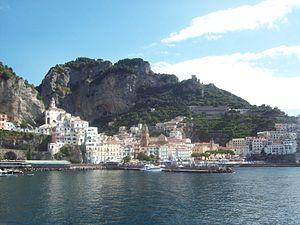
Amalfi est une commune dans la province de Salerne dans la région Campanie en Italie. La côte amalfitaine a été inscrite en 1997 sur la liste du patrimoine mondial de l’UNESCO.